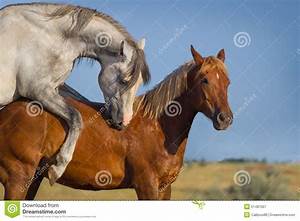
Label: horse